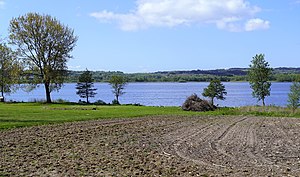
Natura 2000-område nr. 121 Arreskov Sø
Arreskov Sø set fra øst
Arreskov Sø på Fyn set fra øst
Natura 2000-område nr. 121 Arreskov Sø ligger nord for Svanninge Bakker på Sydfyn, omkring den største sø på Fyn, Arreskov Sø. Natura 2000-området har et areal på 657 hektar hvoraf ca. 50 ha ejes af staten. Det består af et habitatområde og et fuglebeskyttelsesområde.